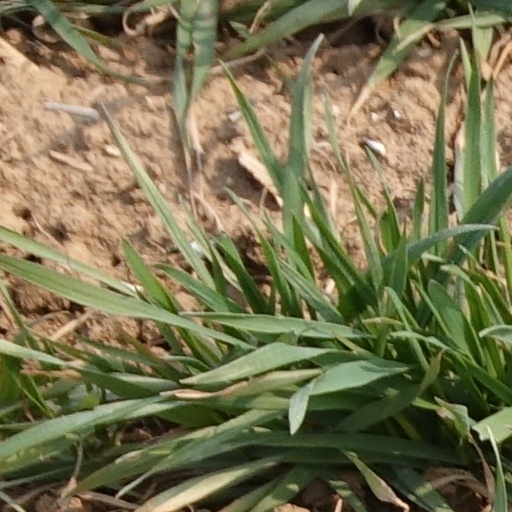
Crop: wheat